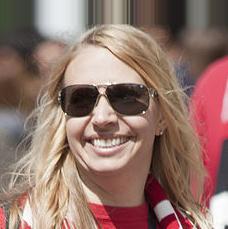
Age: 34